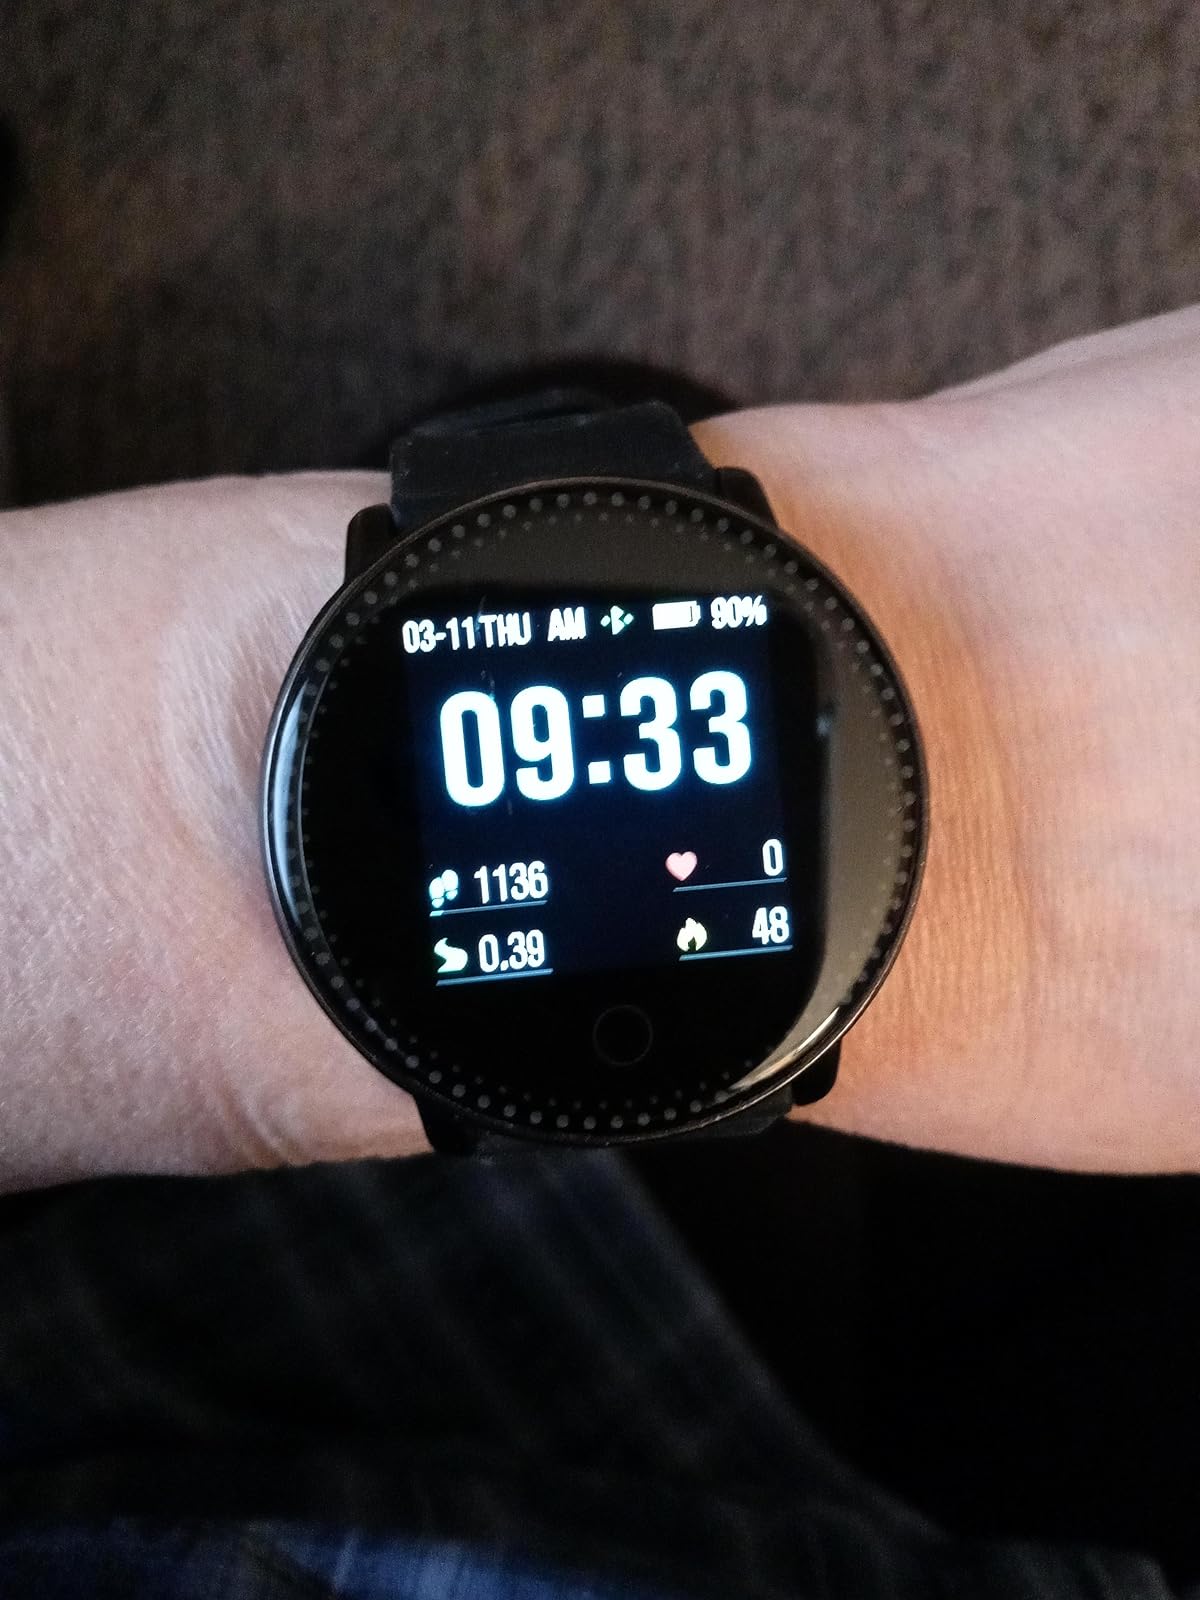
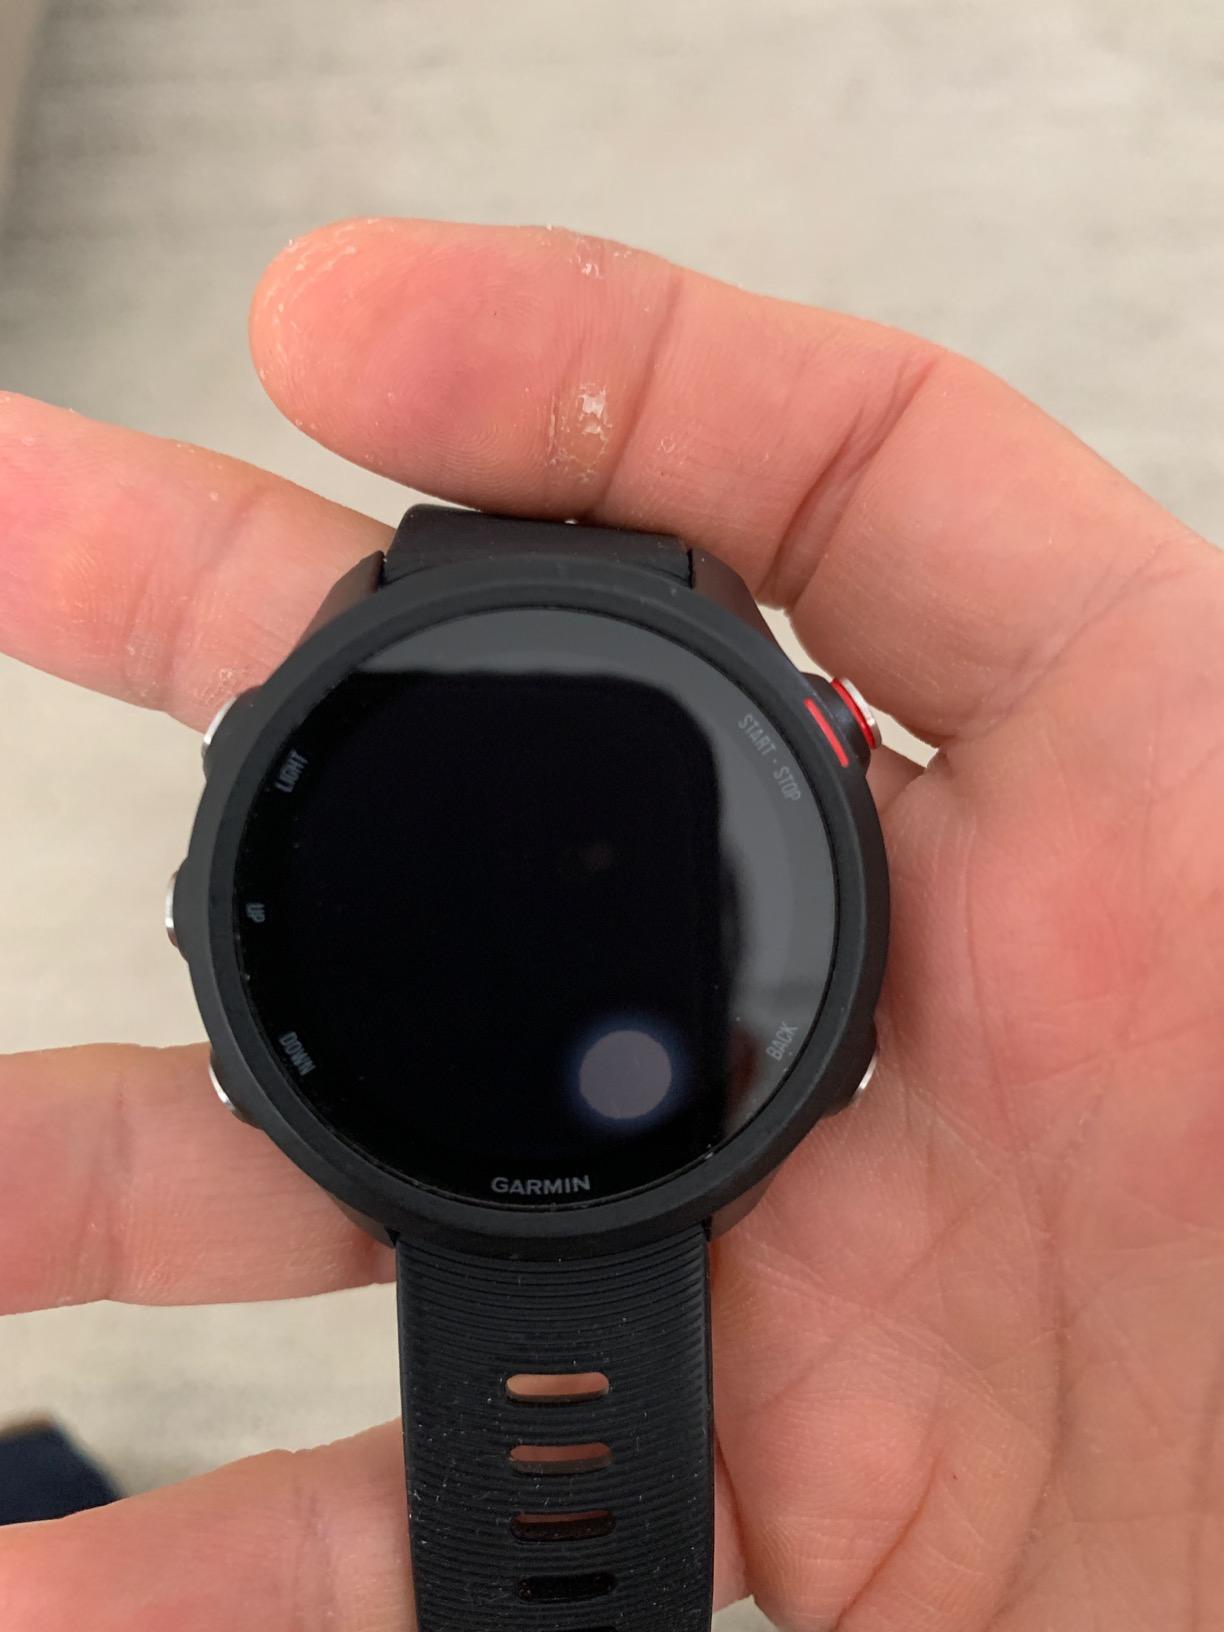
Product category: smartwatch
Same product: no